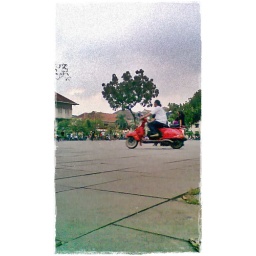
A man is riding his motorcycle in pedestrian sidewalk in Kota Tua, Jakarta.